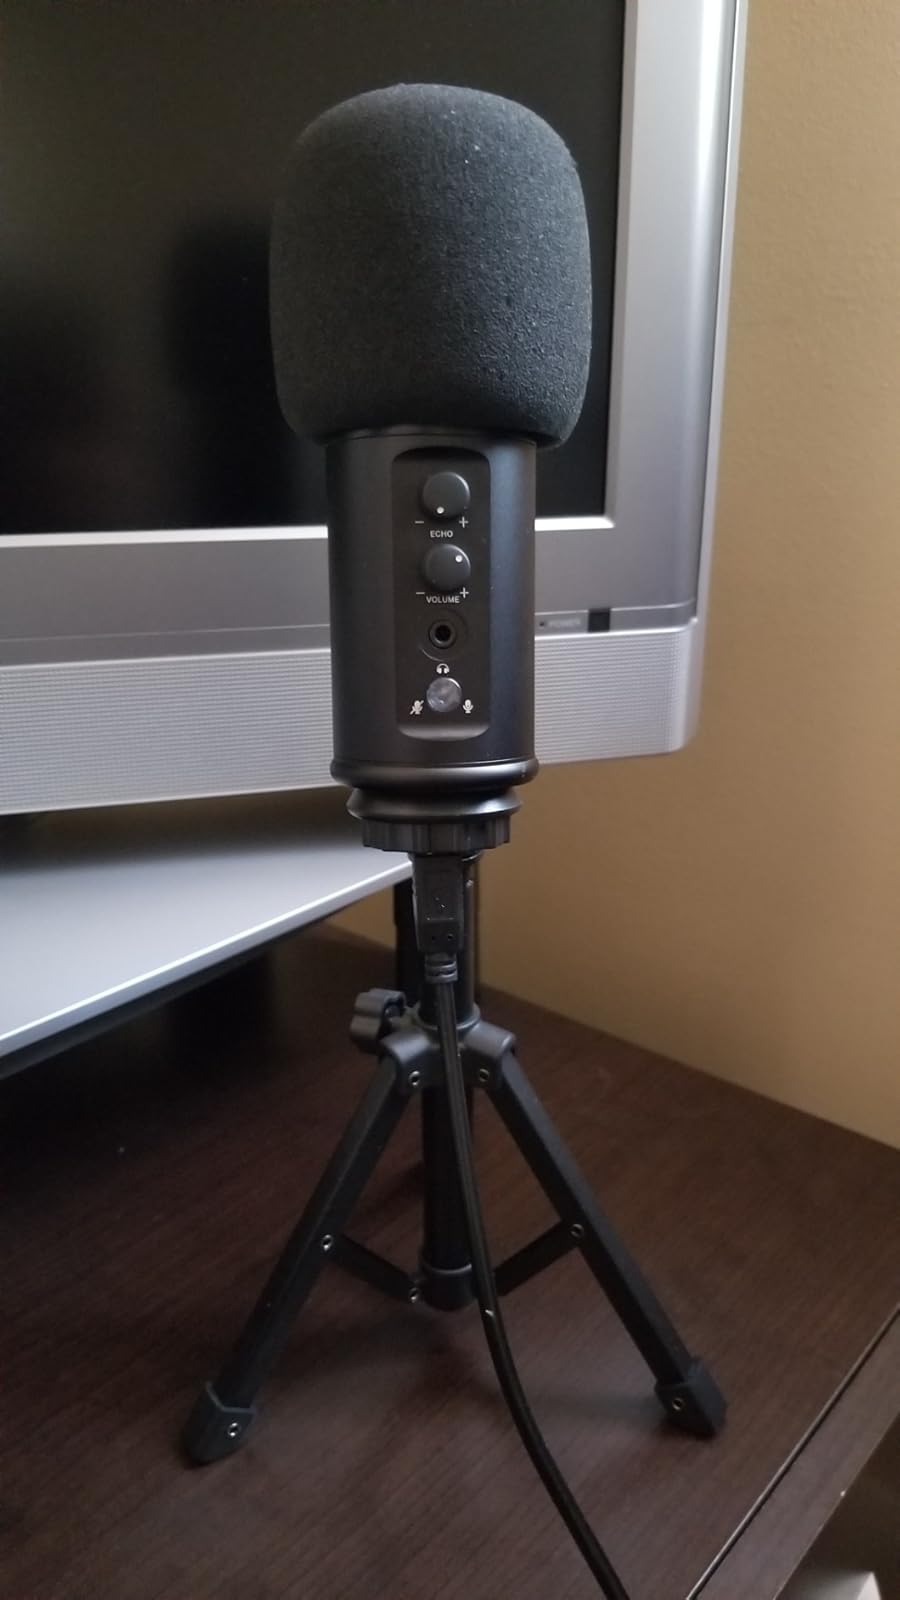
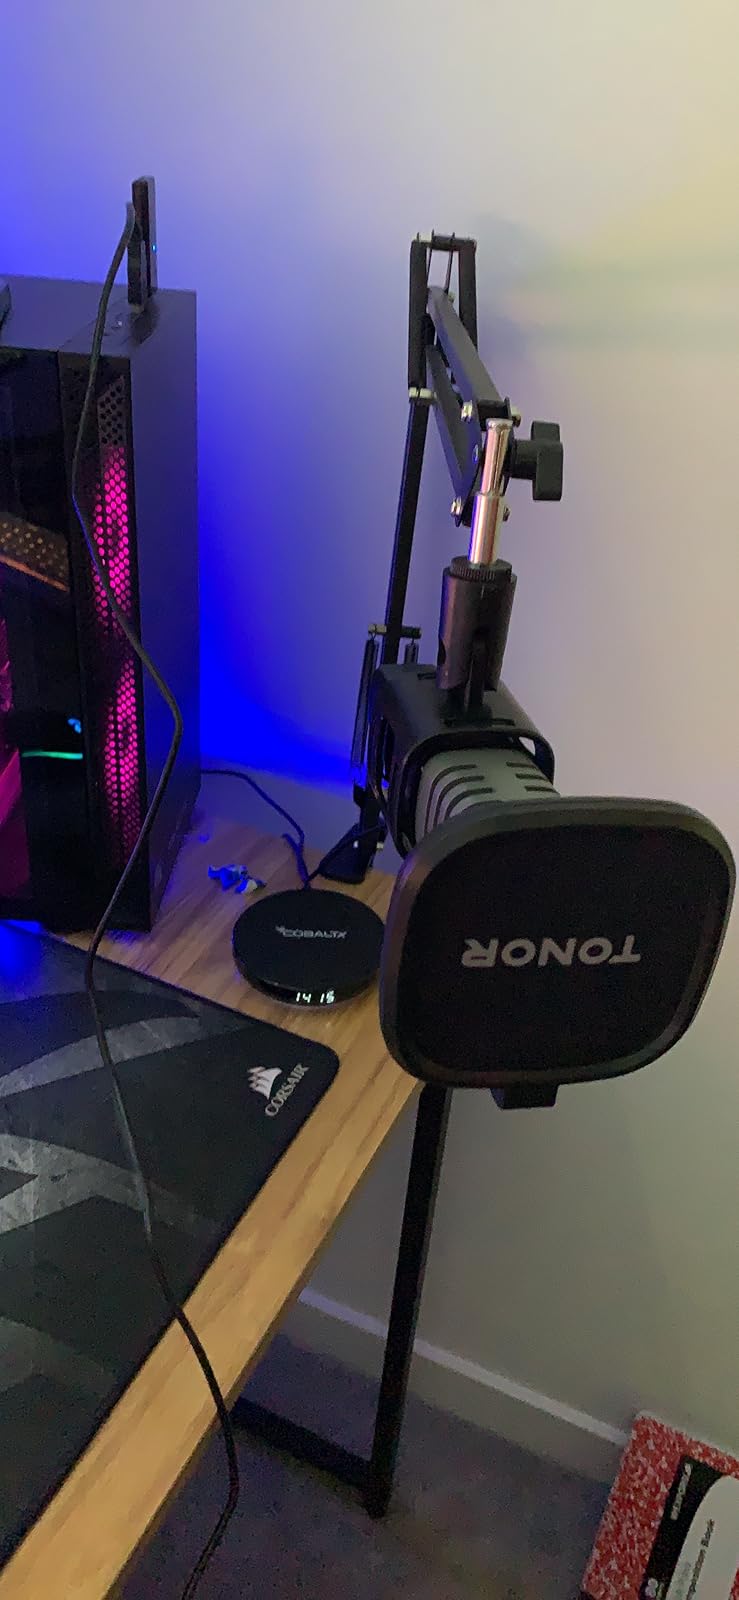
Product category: microphone
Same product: no